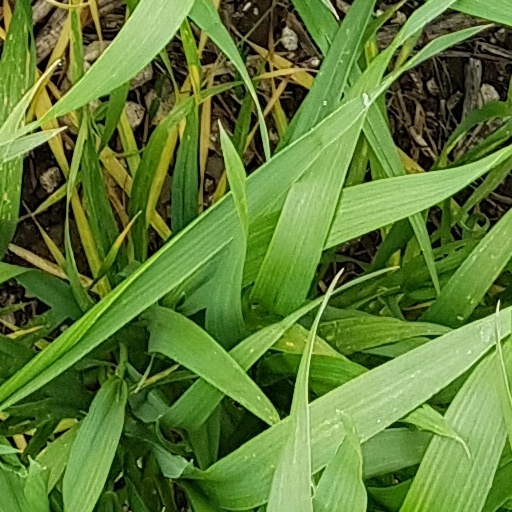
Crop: wheat